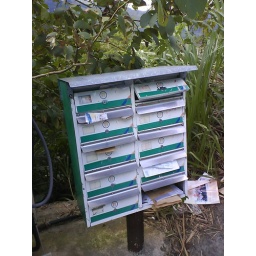
the mail box in the mountain